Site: brandenburg
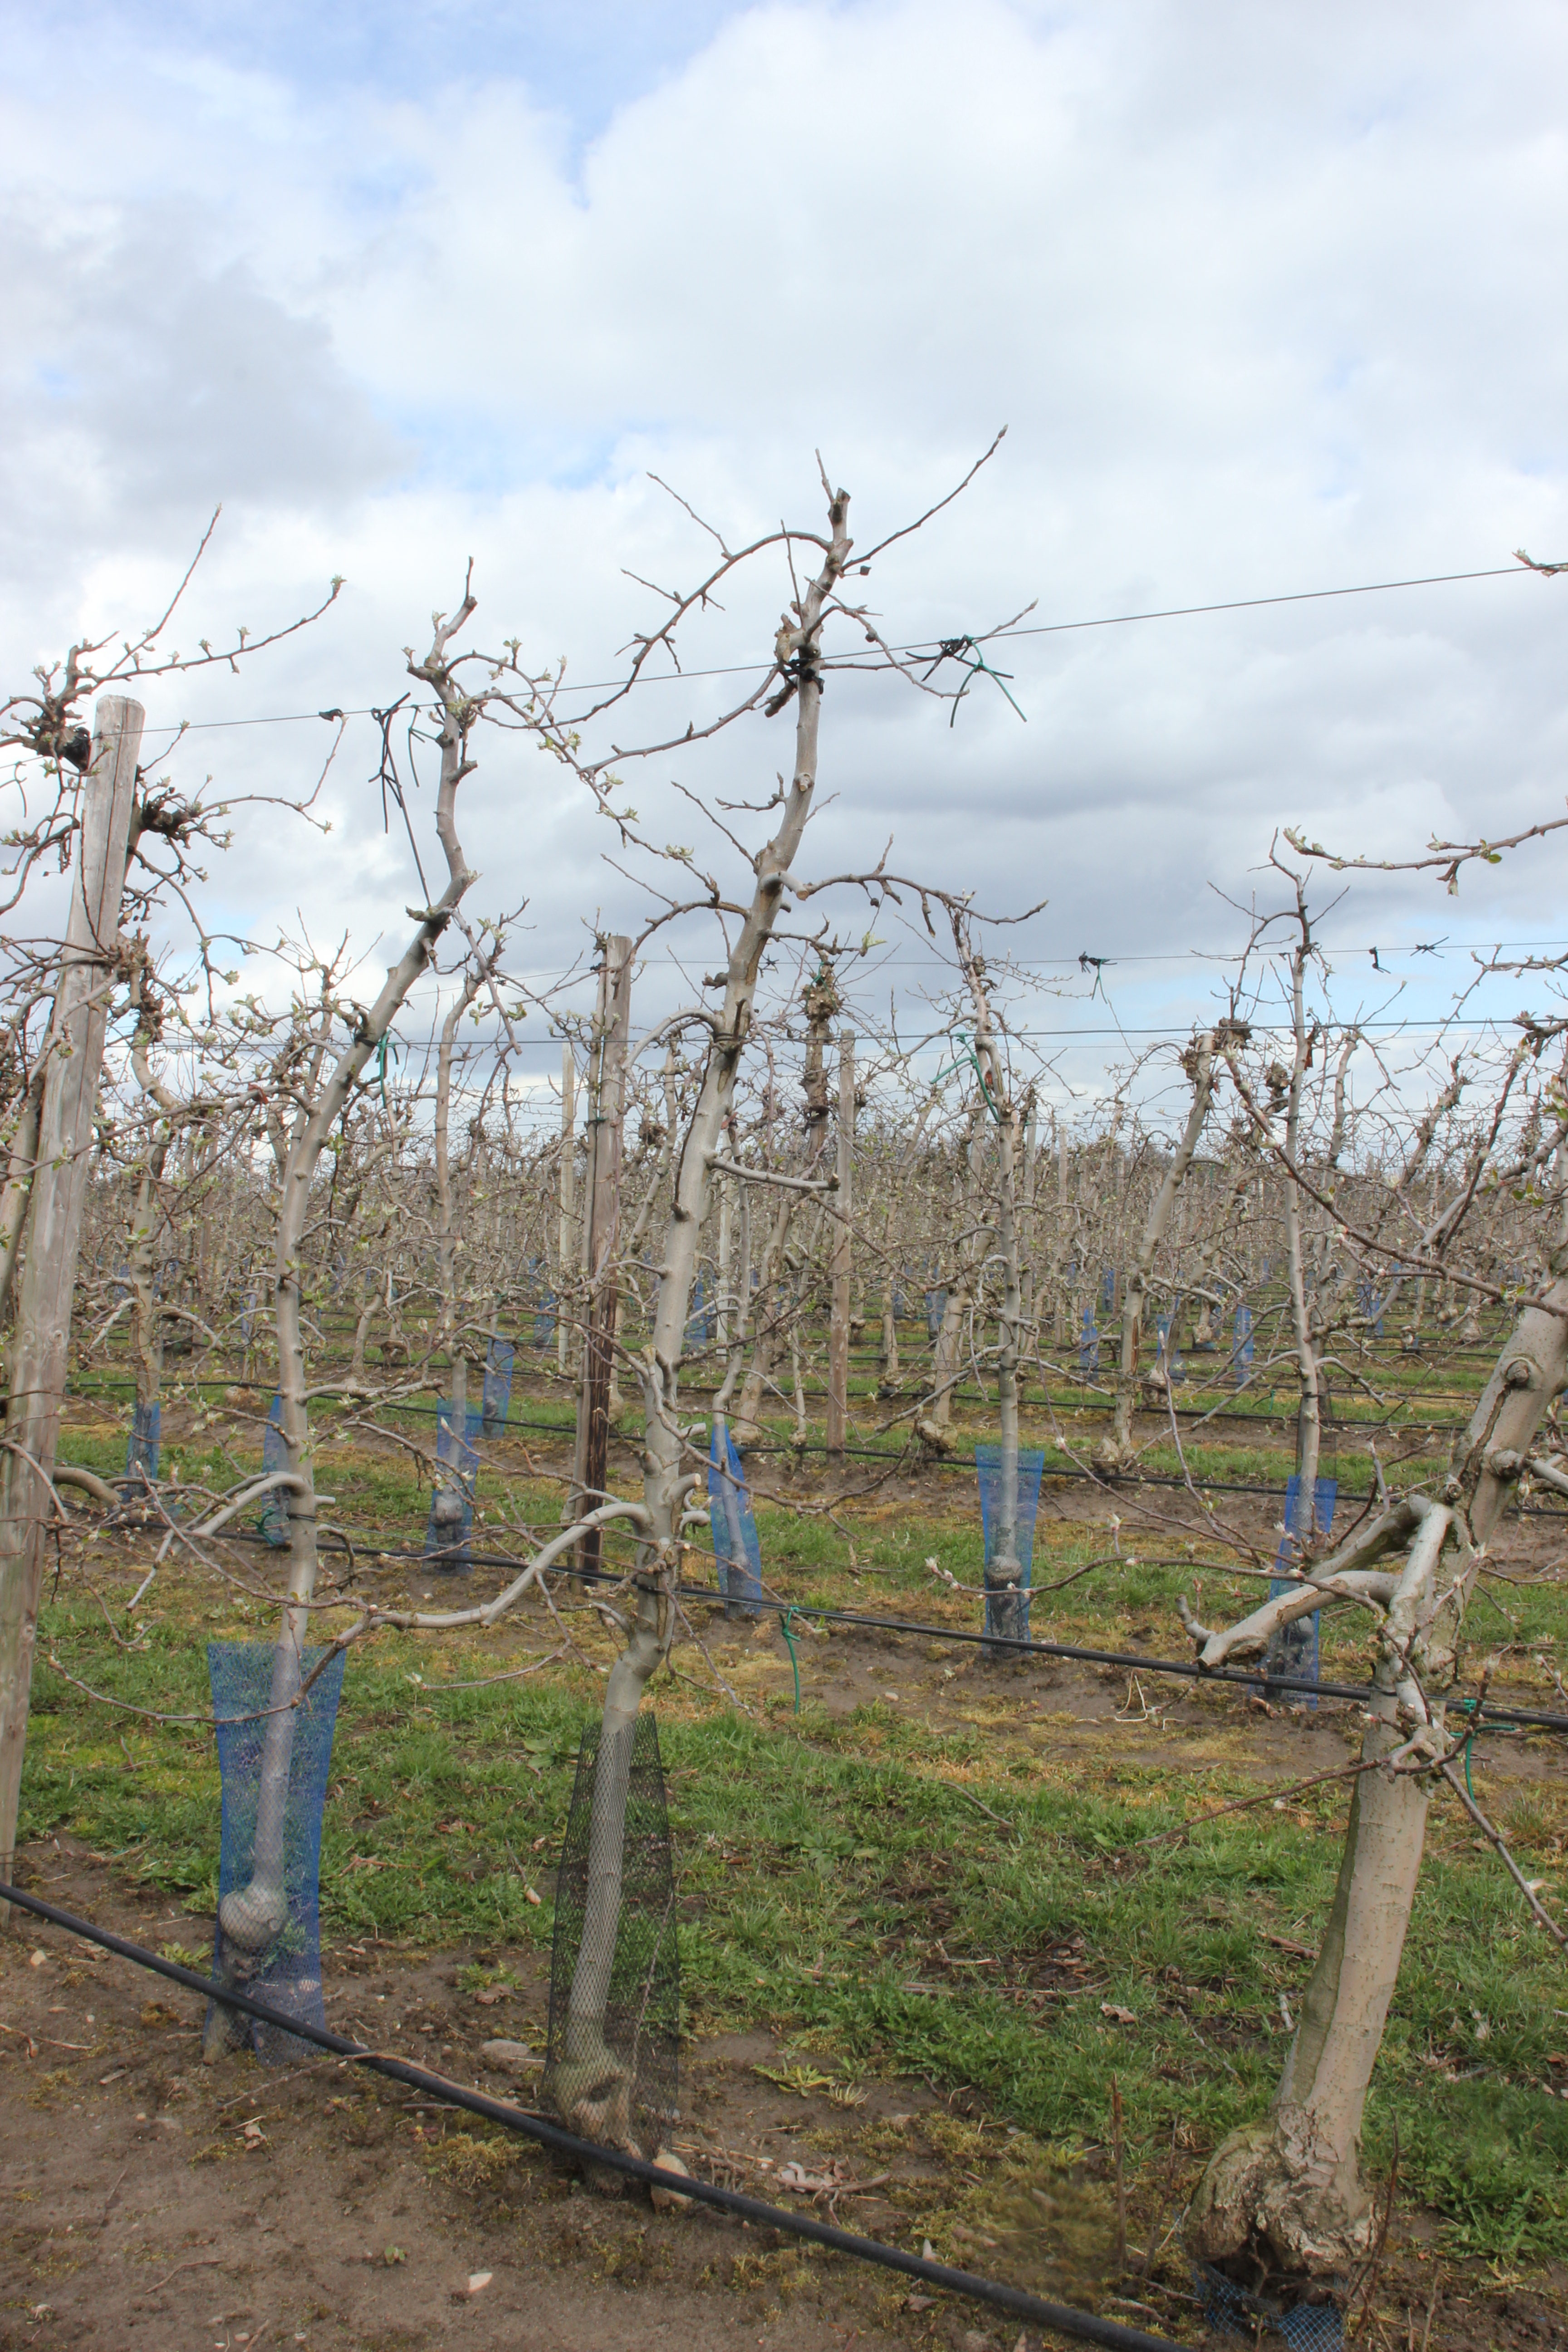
Growth stage (BBCH 55): Inflorescence emergence